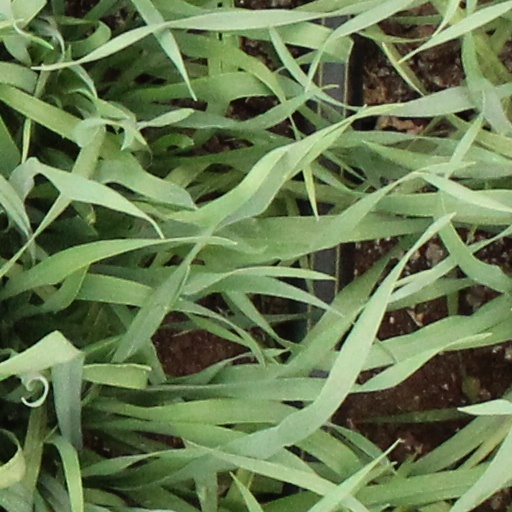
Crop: wheat